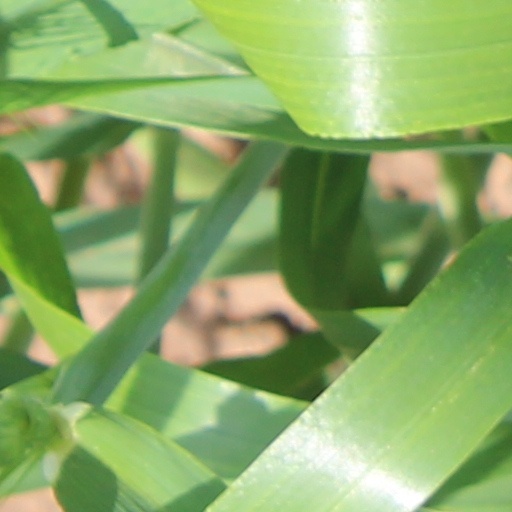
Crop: wheat